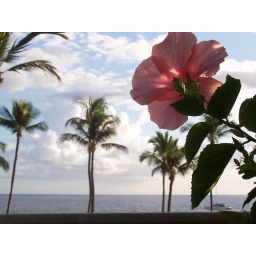
Plumeria bloom everywhere you look in Hawai'i. This is the flower you see the hula girls wear behind their ear.